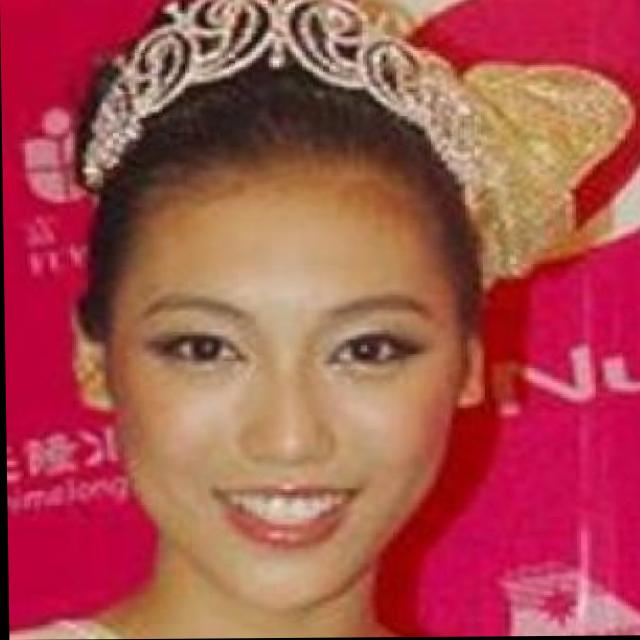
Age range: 21-44